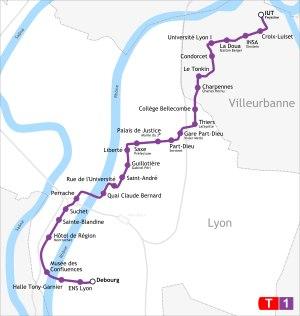
La ligne 1 du tramway de Lyon, plus simplement nommée T1, est une ligne de tramway de la métropole de Lyon exploitée par Keolis Lyon qui est mise en service le 2 janvier 2001 entre les stations Perrache et IUT - Feyssine.